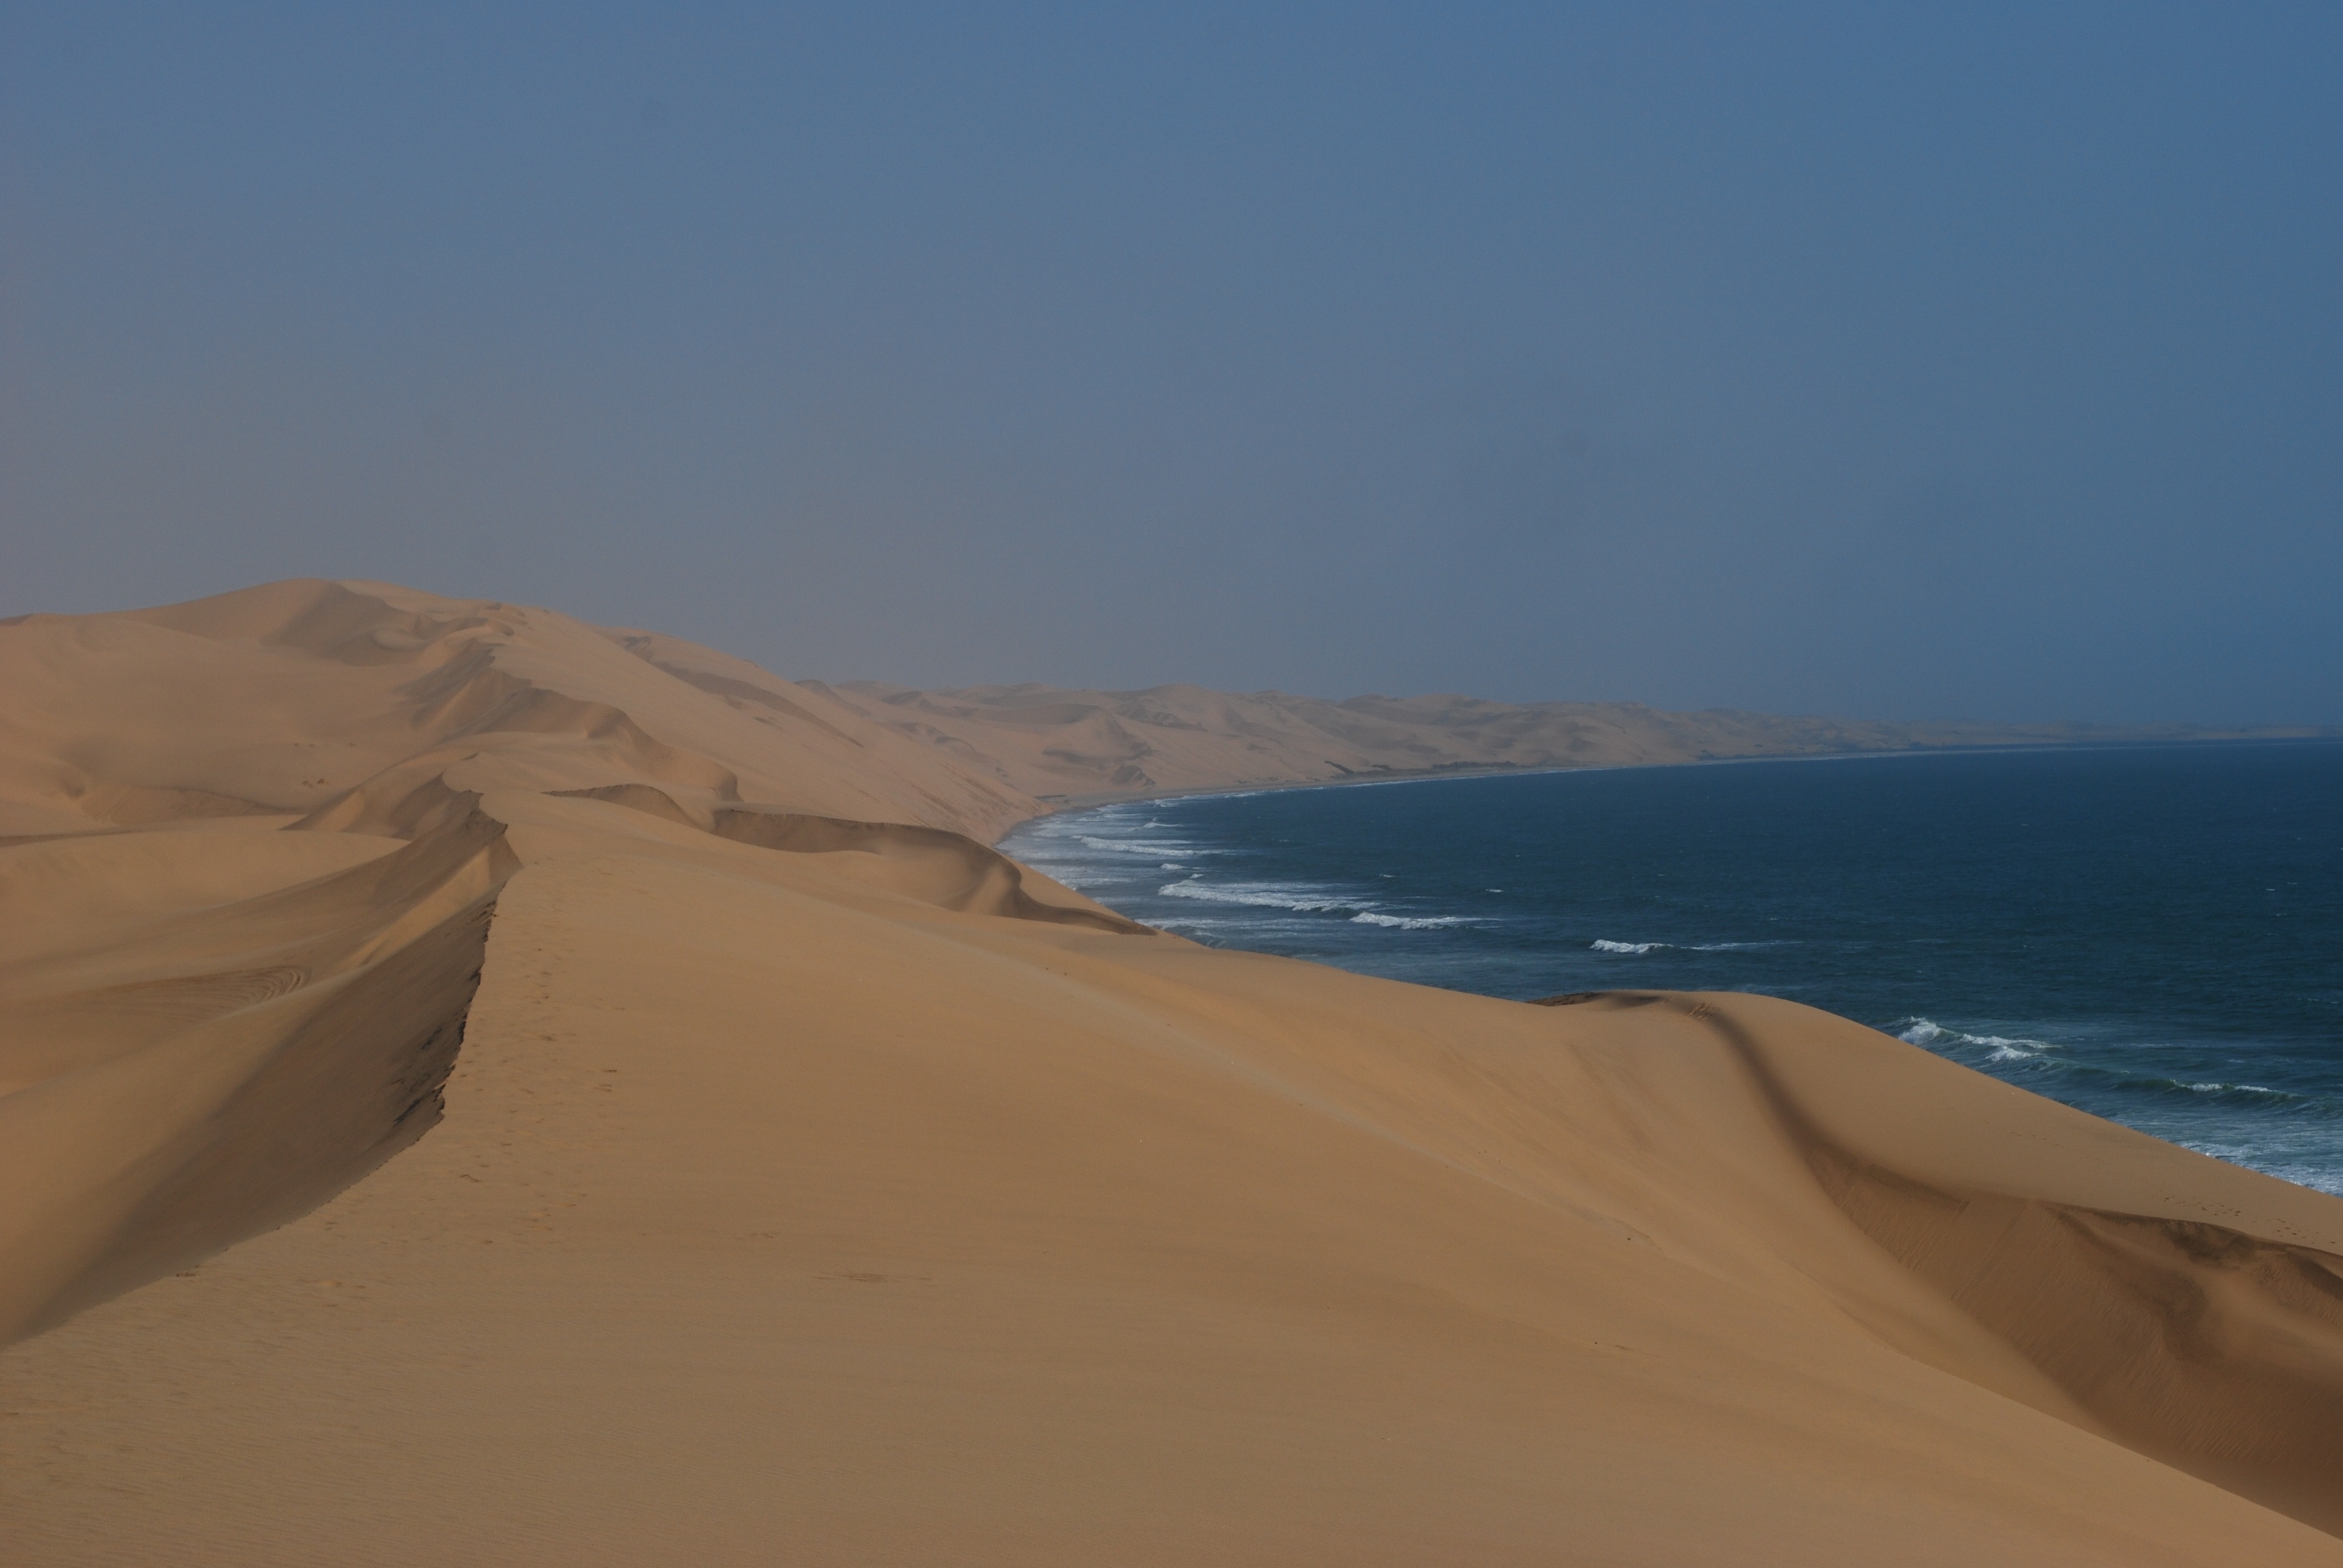
landscape, sea, sand, desert, dune, material, habitat, sahara, wadi, landform, erg, namibia, sesriem, natural environment, geographical feature, aeolian landform